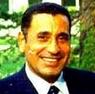
Age: 42